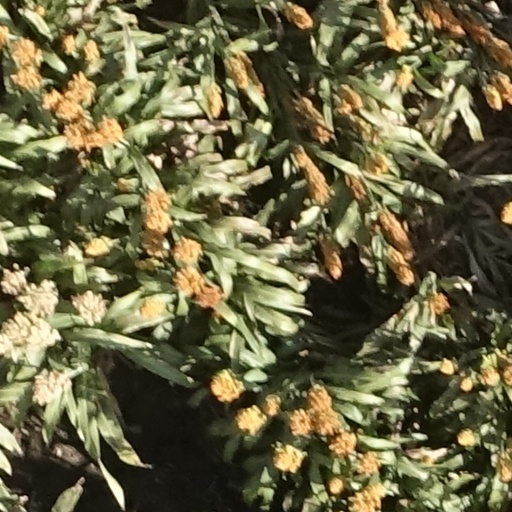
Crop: sorghum